Stuck on You!

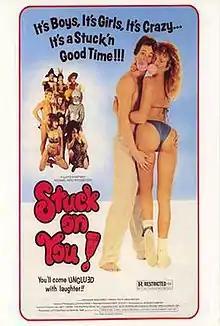
DVD cover

Stuck on You! is a 1982 American comedy film directed by Lloyd Kaufman and Michael Herz of Troma Entertainment and starring Irwin Corey, Virginia Penta, Mark Mikulski, Albert Pia, and Norma Pratt.